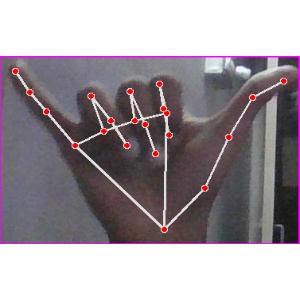
अक्षर: य